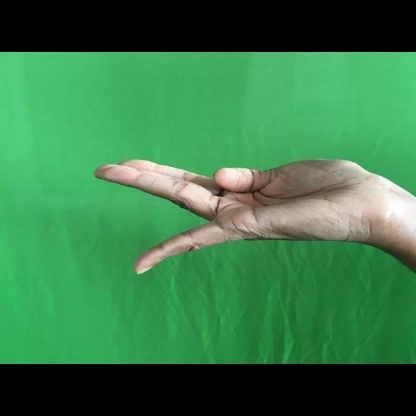
Mudra: Chaturam